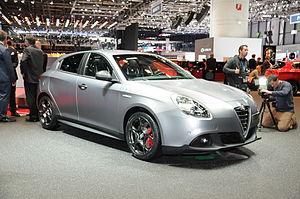
Salon international de l'automobile de Genève 2014